Herculaneum

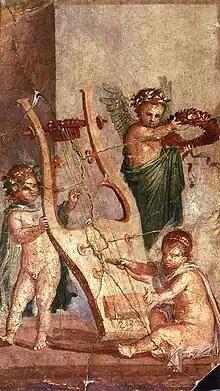
Cupids playing with a kithara. Roman fresco from Herculaneum

Prince d'Elbeuf began constructing a villa in neighbouring Granatello, and to furnish it, he grew intrigued in local tales of wells containing antique sculptures and artworks. In 1709, he acquired the site of a recently dug well and tunnelled out from its bottom in search of sculptures. The tunnel reached what would be later identified as a theatre, where remarkable sculptures were uncovered. Among the earliest sculptures discovered were two exquisitely carved Herculaneum women, currently housed in the Skulpturensammlung in Dresden. The excavation ceased in 1711 out of concern about the stability of the structures above.